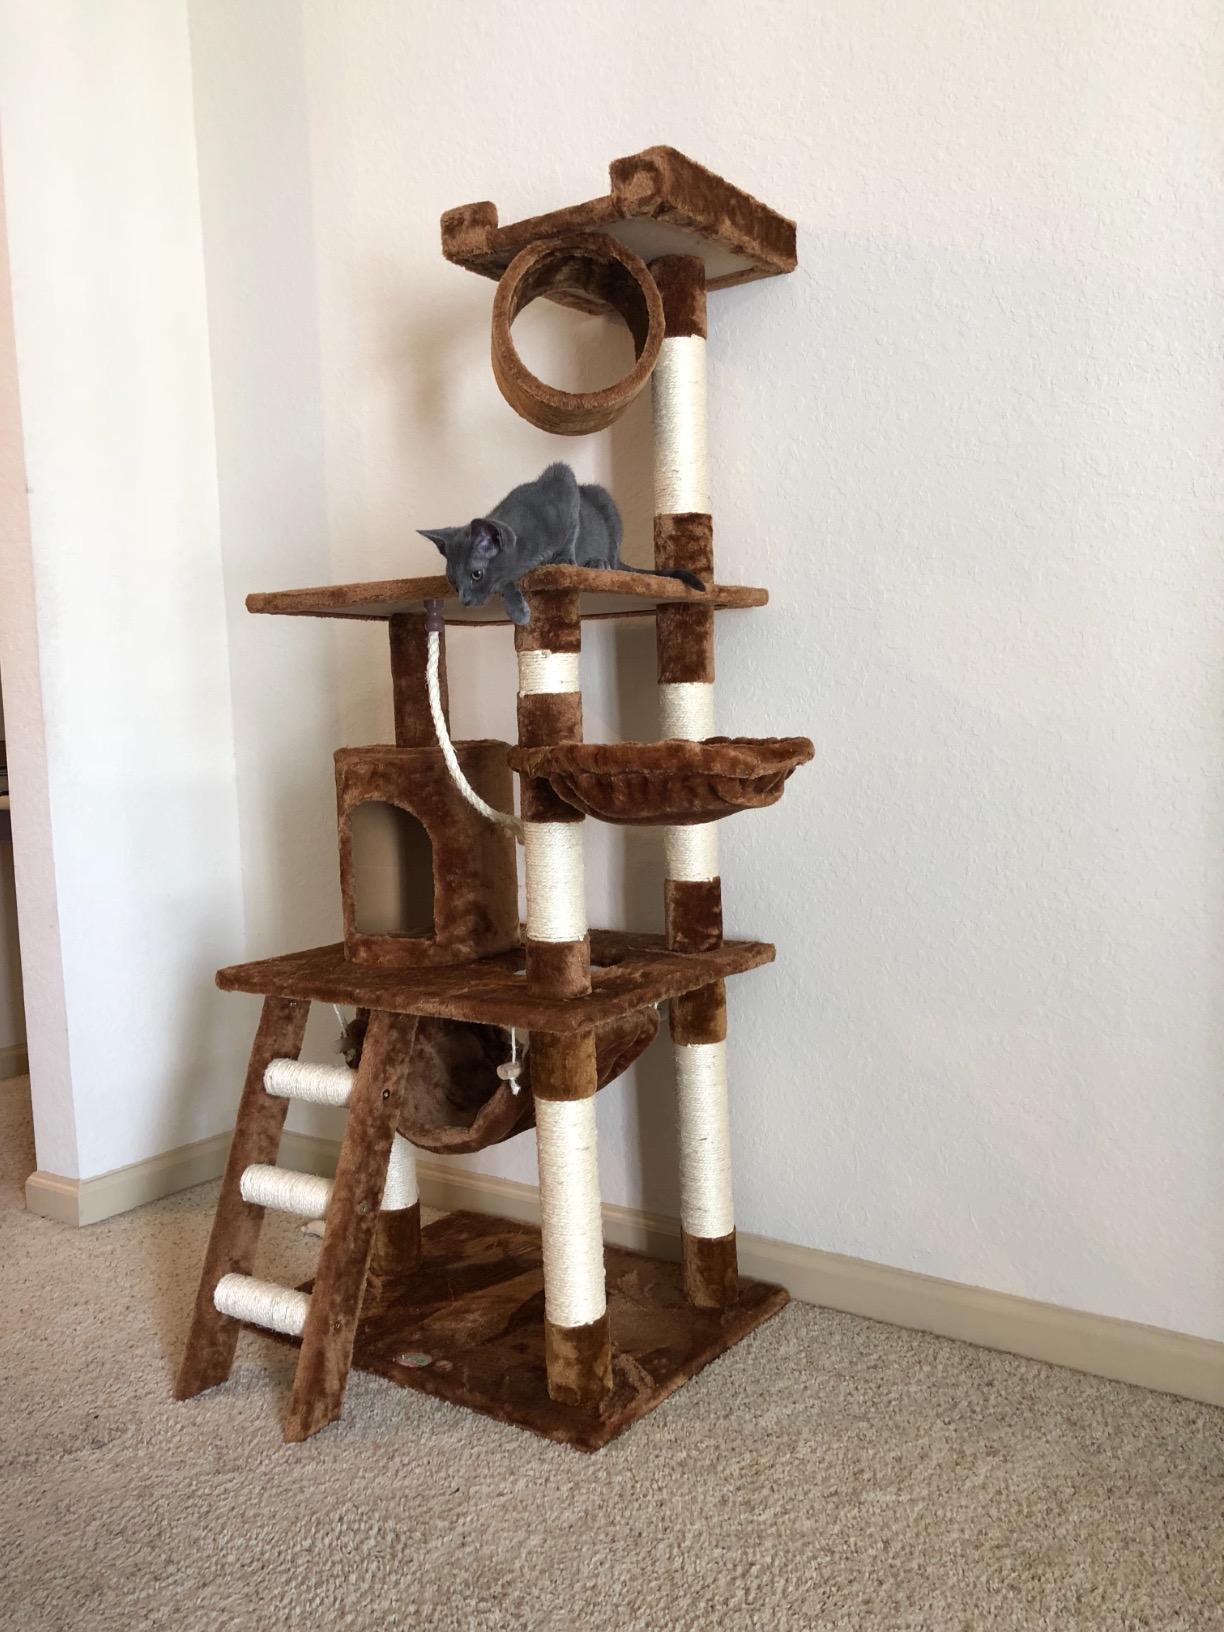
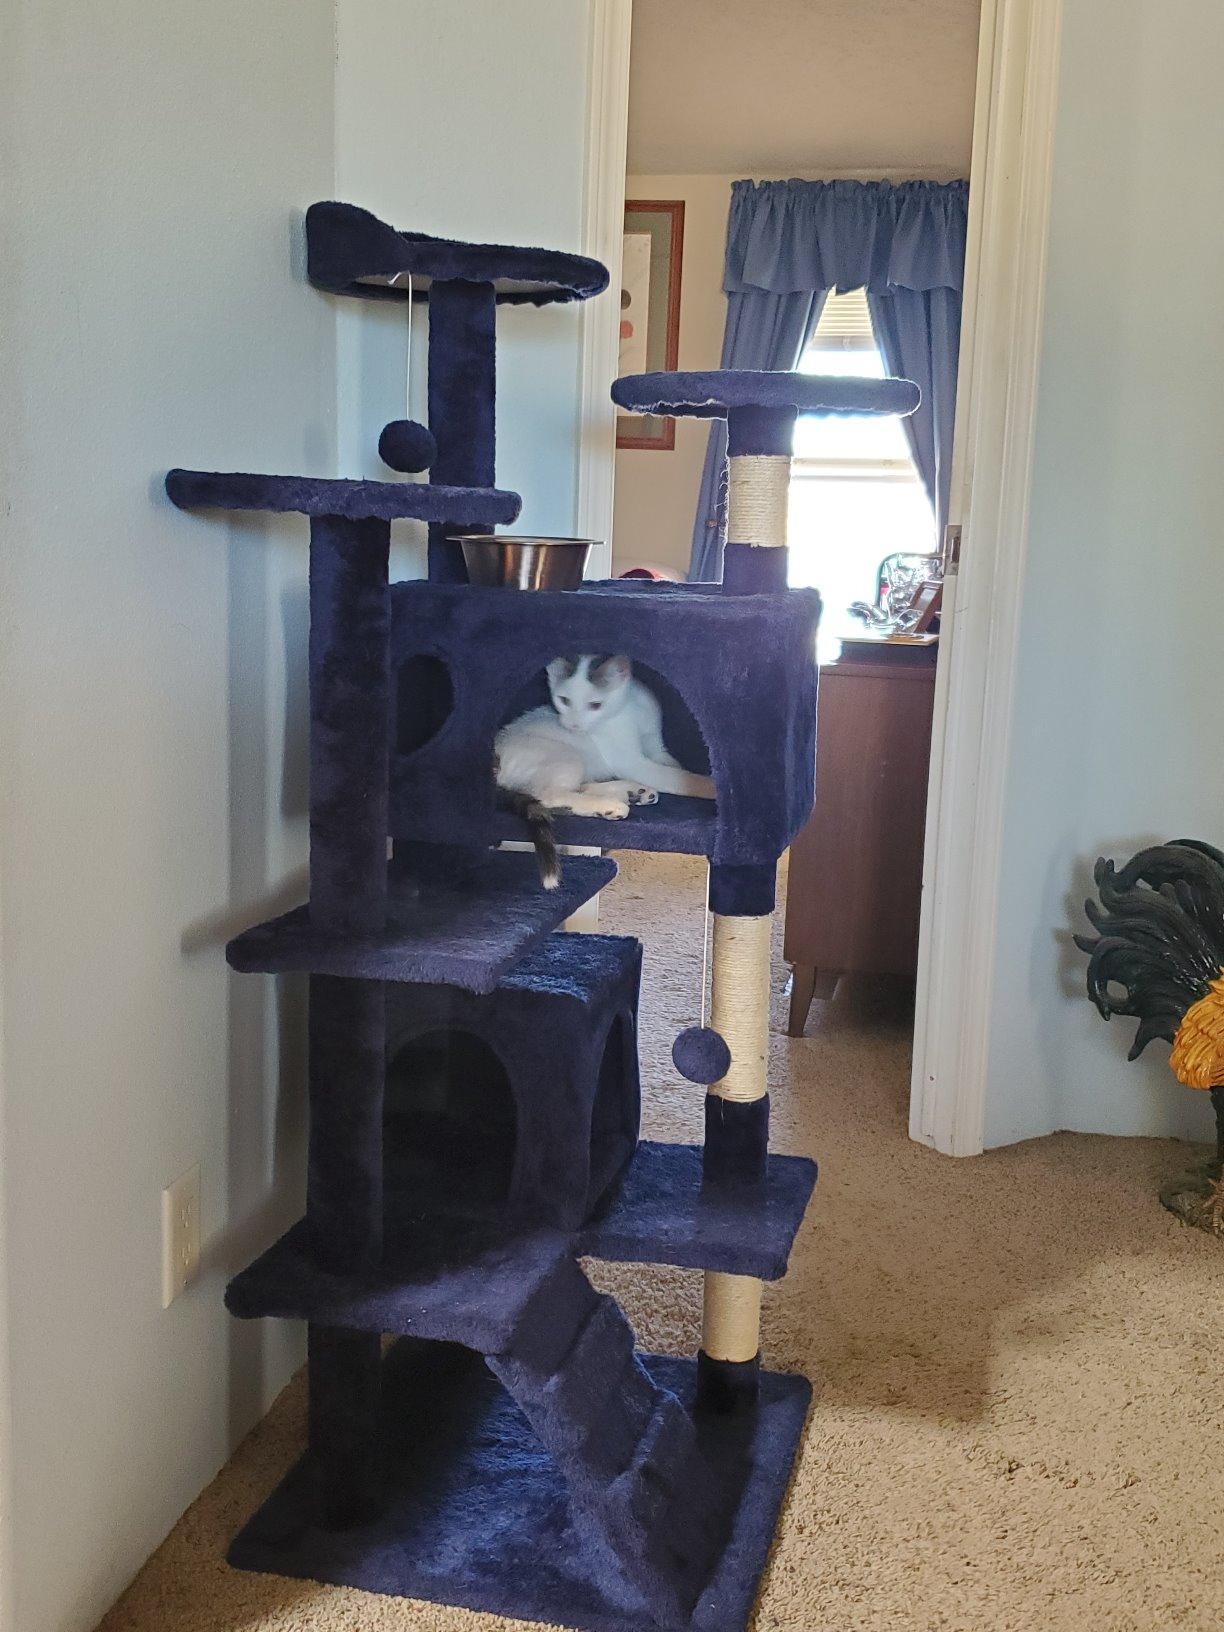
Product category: items_cat tree
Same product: no